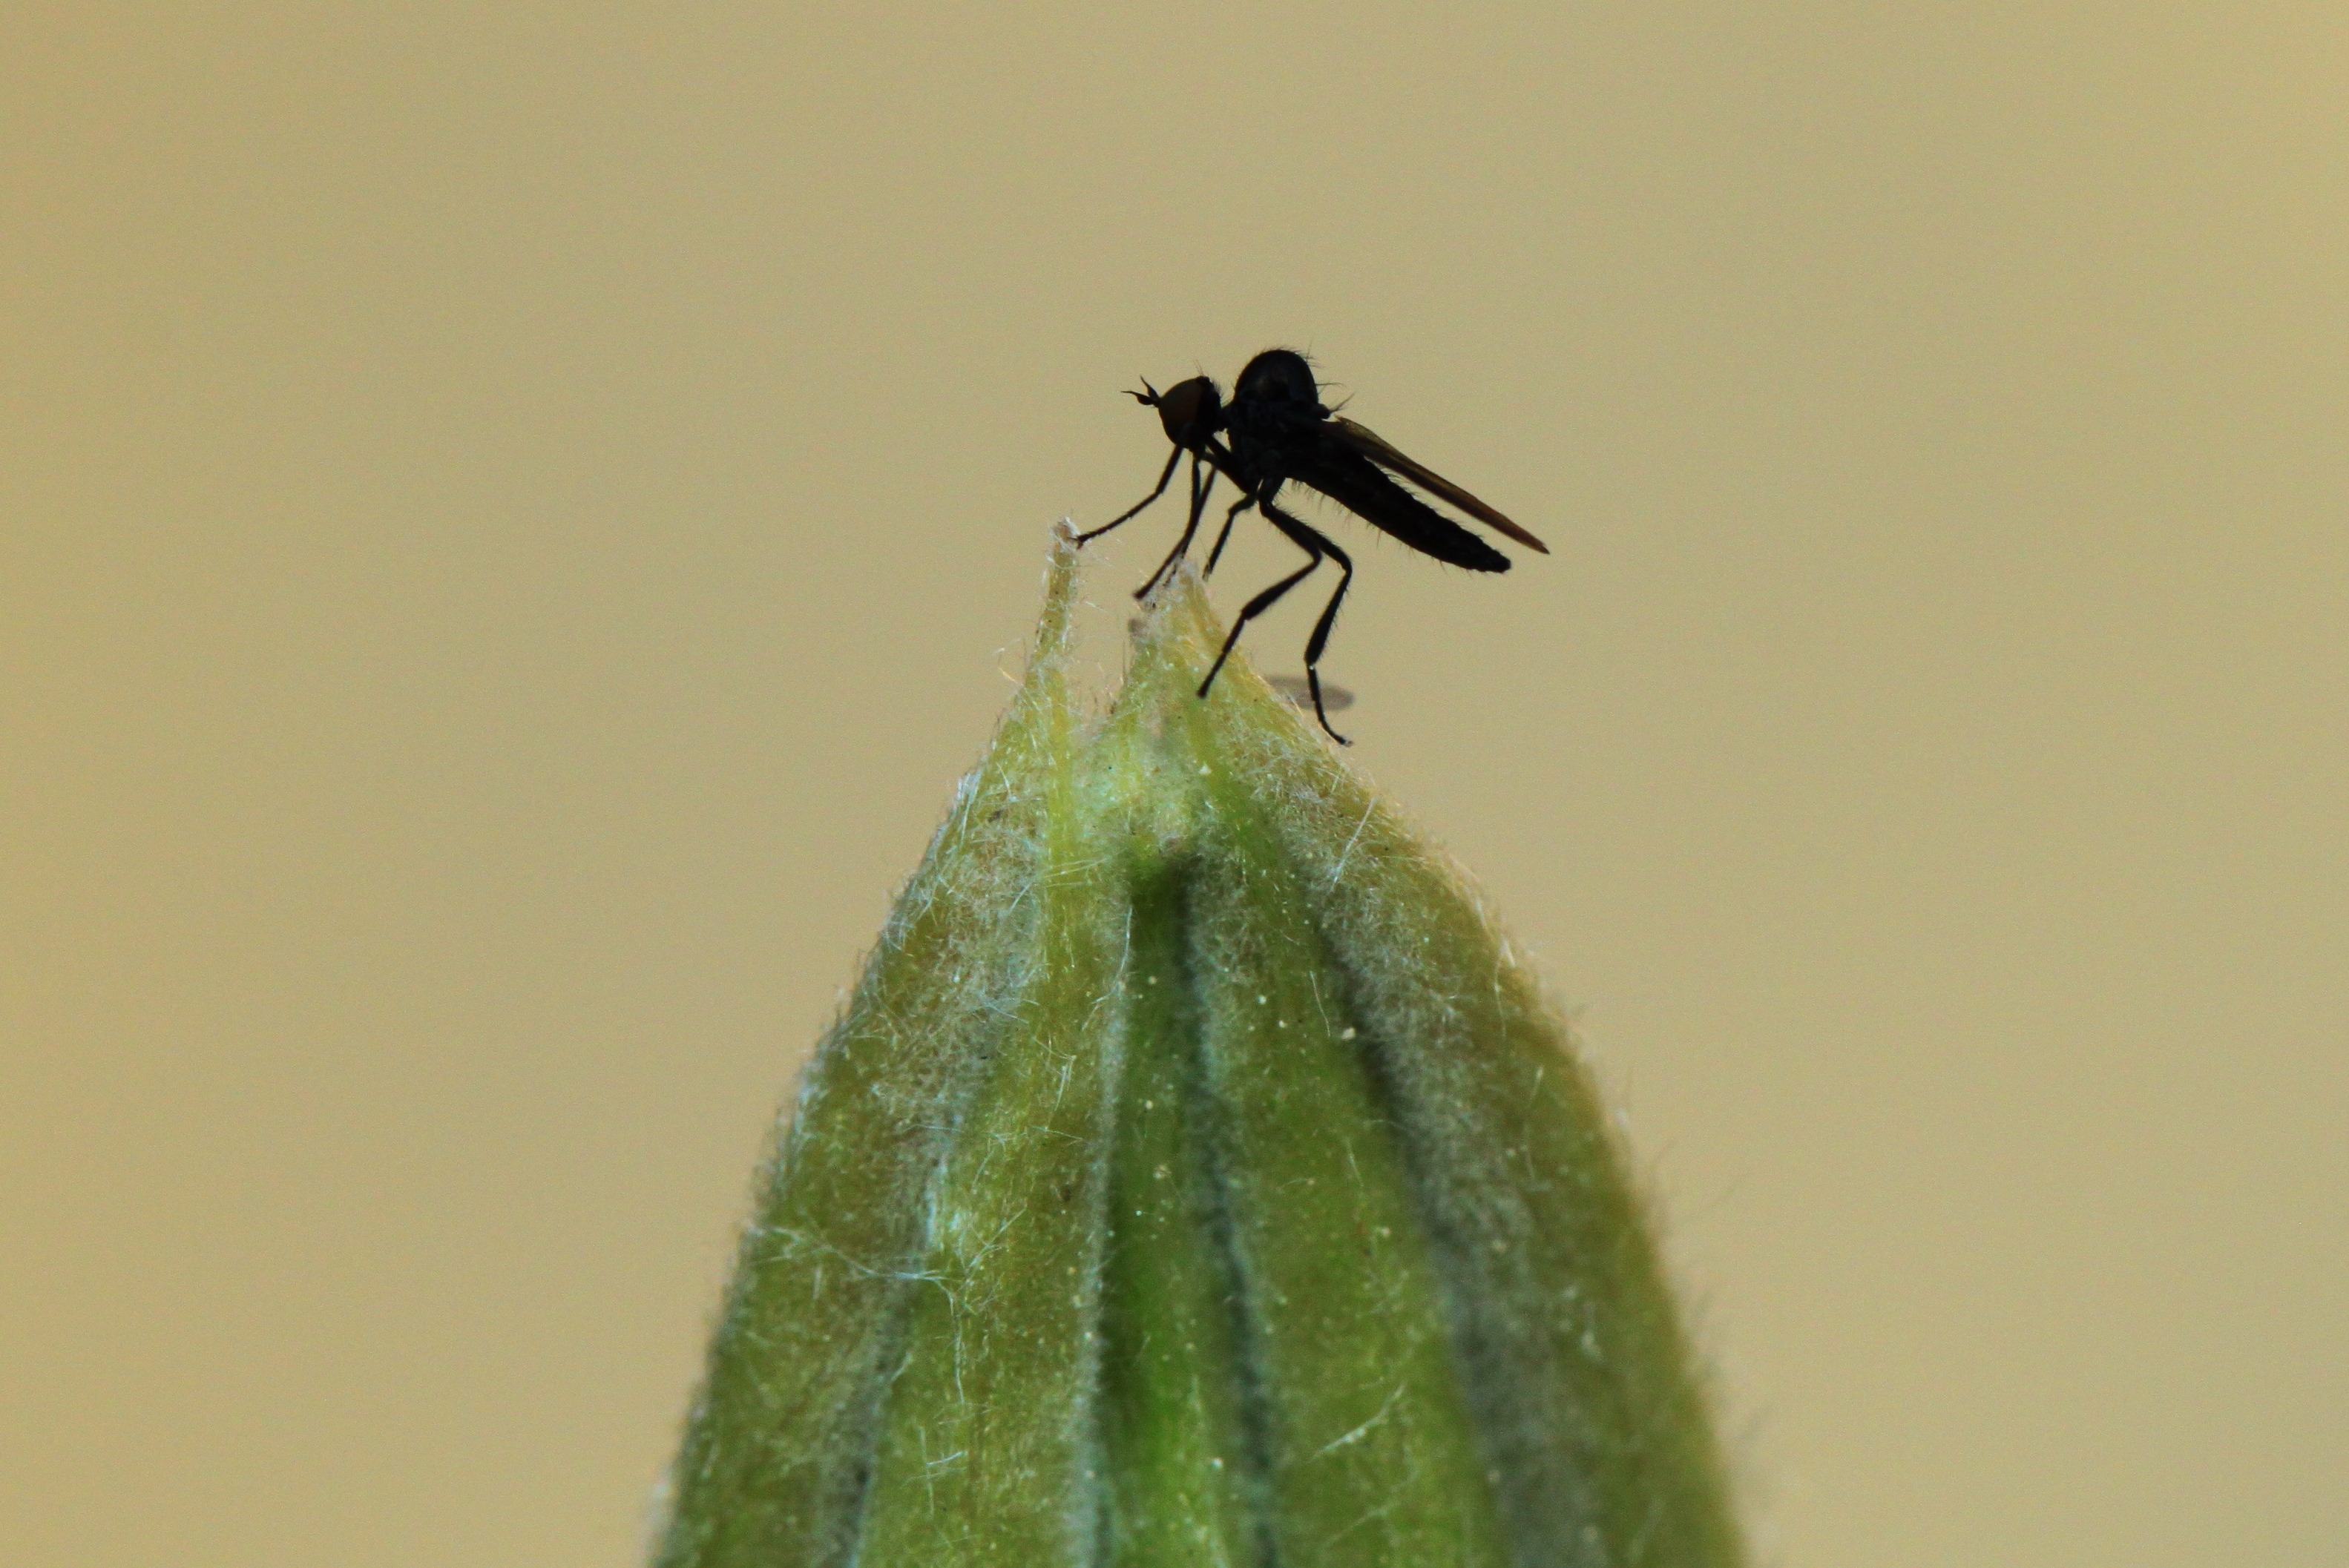
nature, silhouette, wing, plant, leaf, flower, animal, fly, green, insect, macro, moth, close, flora, fauna, invertebrate, sit, close up, lichtspiel, animals, bud, flight insect, back light, macro photography, arthropod, insect macro, macro photo, plant stem, dragonflies and damseflies